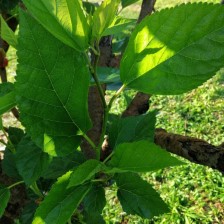
Variety: BlackOodTurkey